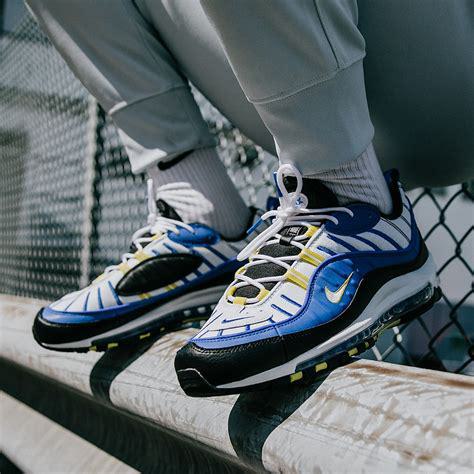
Brand: Nike
Model: Air Max 98